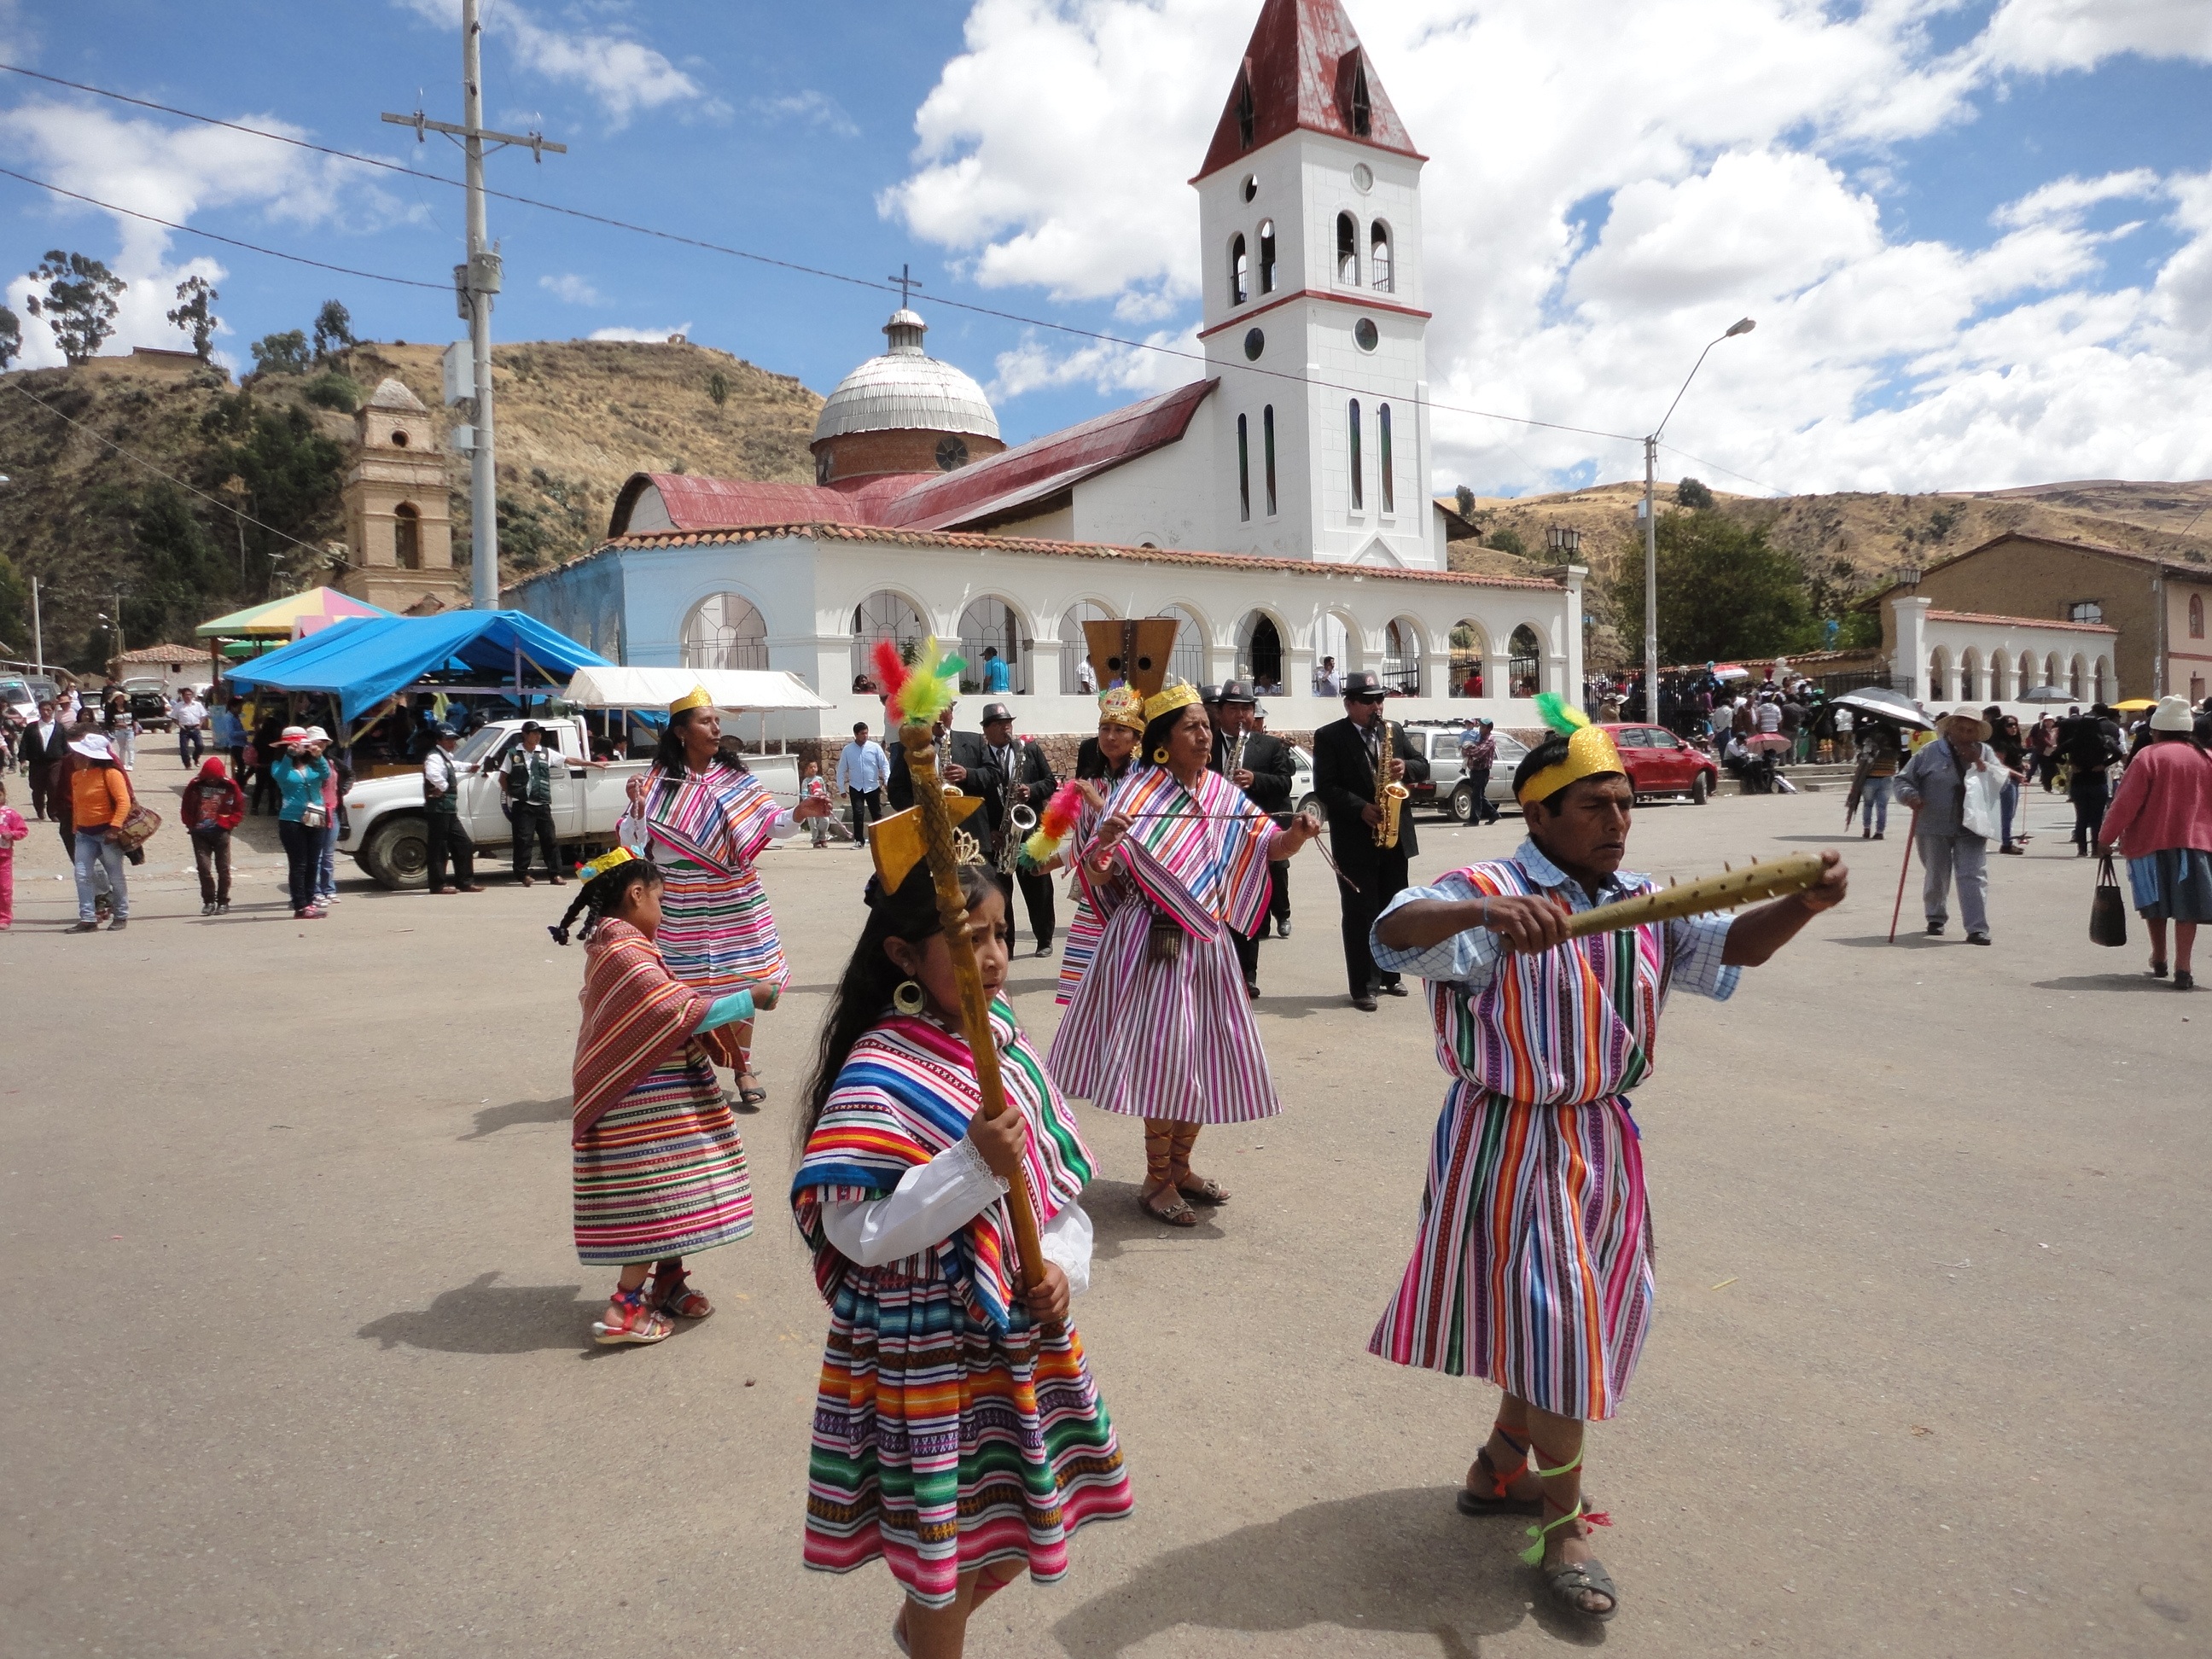
tradition, cloud, sky, daytime, white, dress, temple, plant, dance, travel, building, tree, fun, leisure, city, people, entertainment, hat, pole, event, pedestrian, street, performing arts, spring, crowd, festival, tourism, recreation, public event, vacation, road, child, town square